Constance of Castile

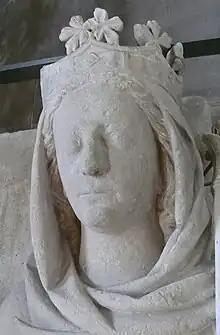
Effigy at Basilica of Saint-Denis

Constance of Castile (1136 or 1140 – 4 October 1160) was Queen of France as the second wife of Louis VII, who married her following the annulment of his marriage to Eleanor of Aquitaine. She was a daughter of Alfonso VII of León and Berengaria of Barcelona, but her year of birth is not known.